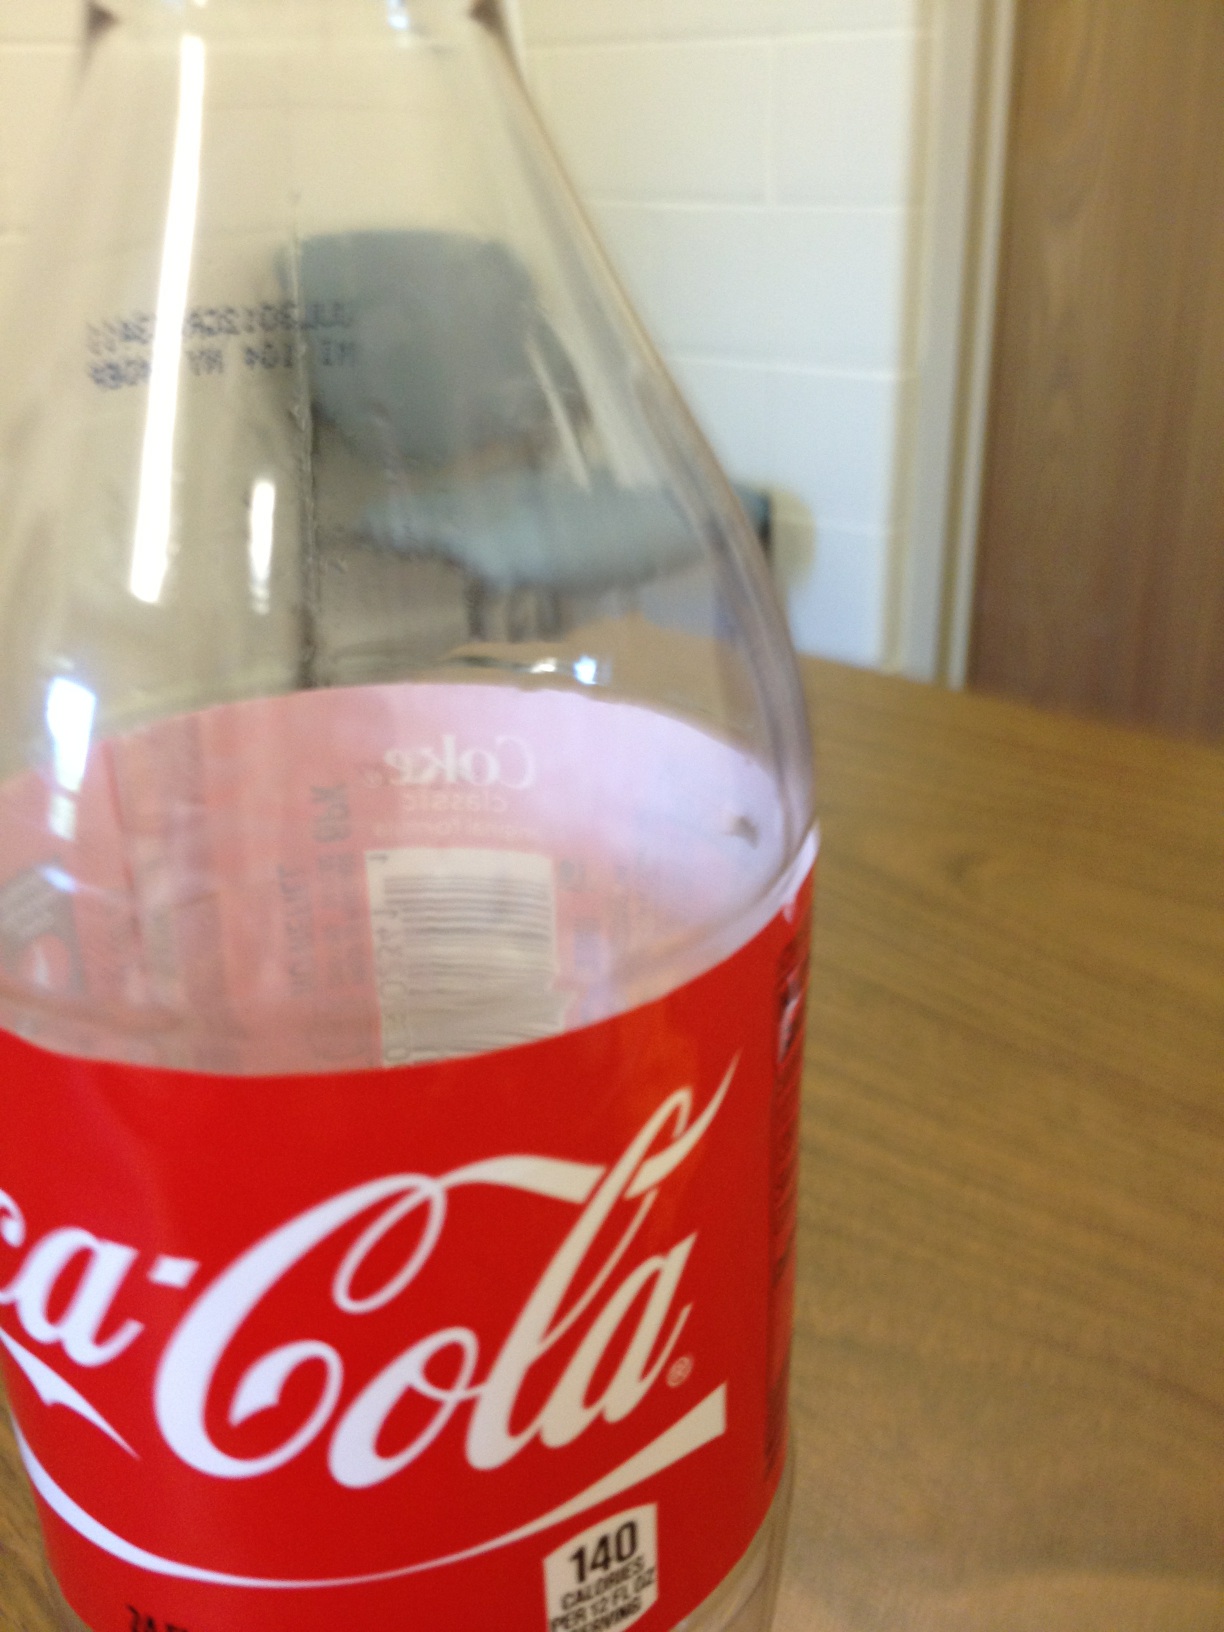Question: What kind of soda is this?
Answer: coca cola